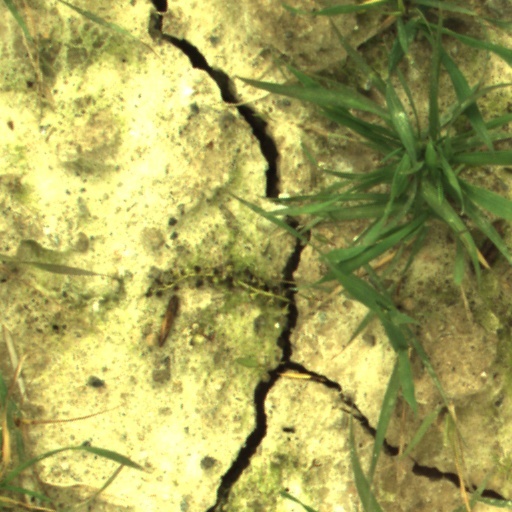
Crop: wheat